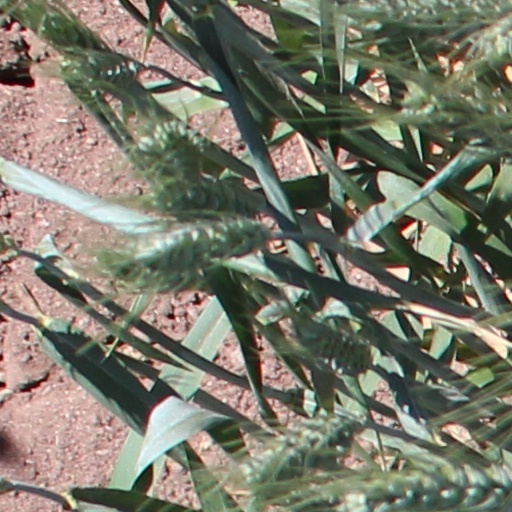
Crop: wheat